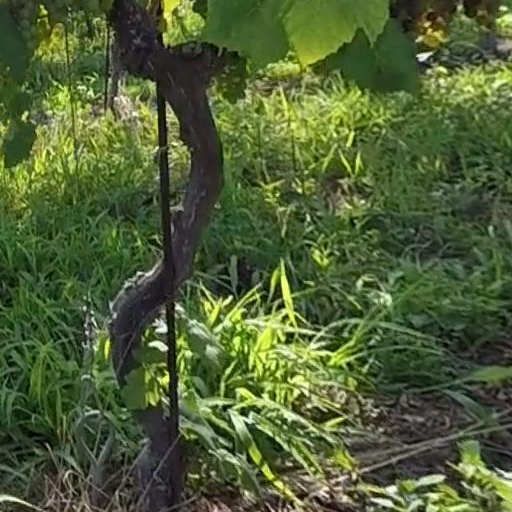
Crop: grape